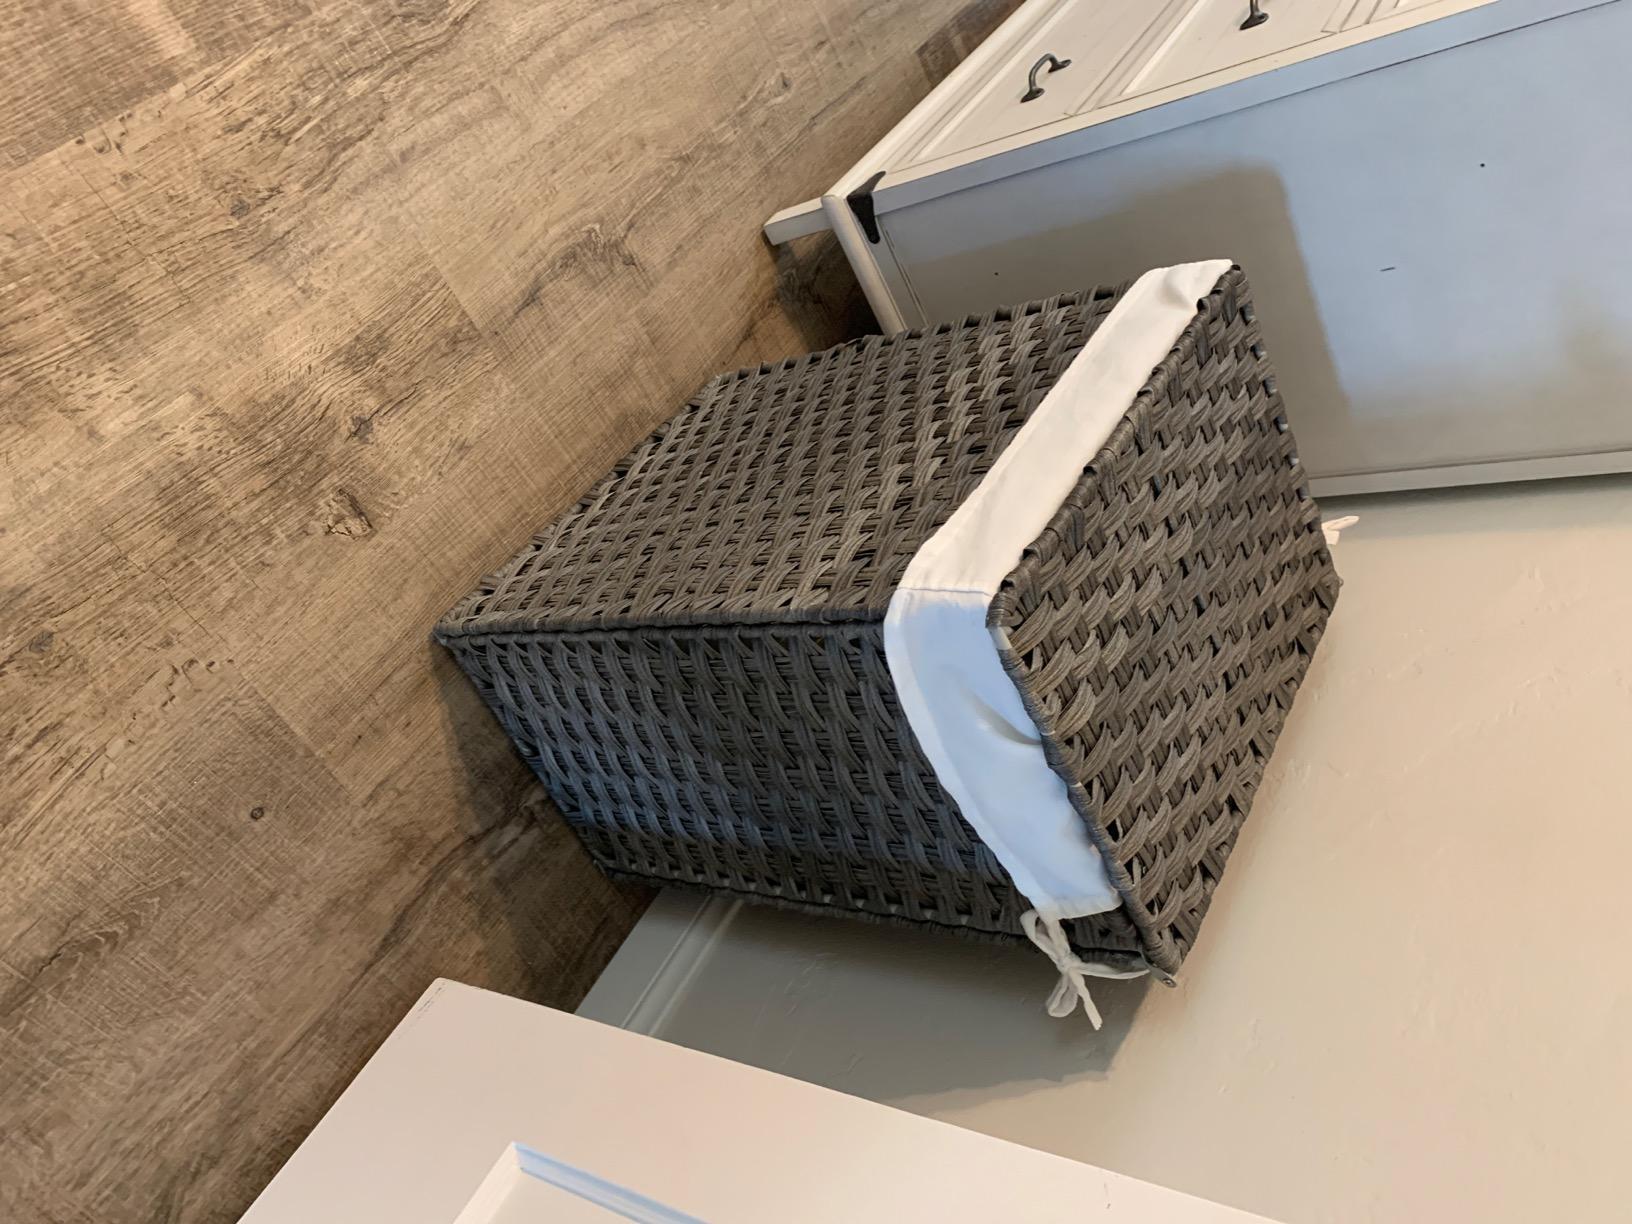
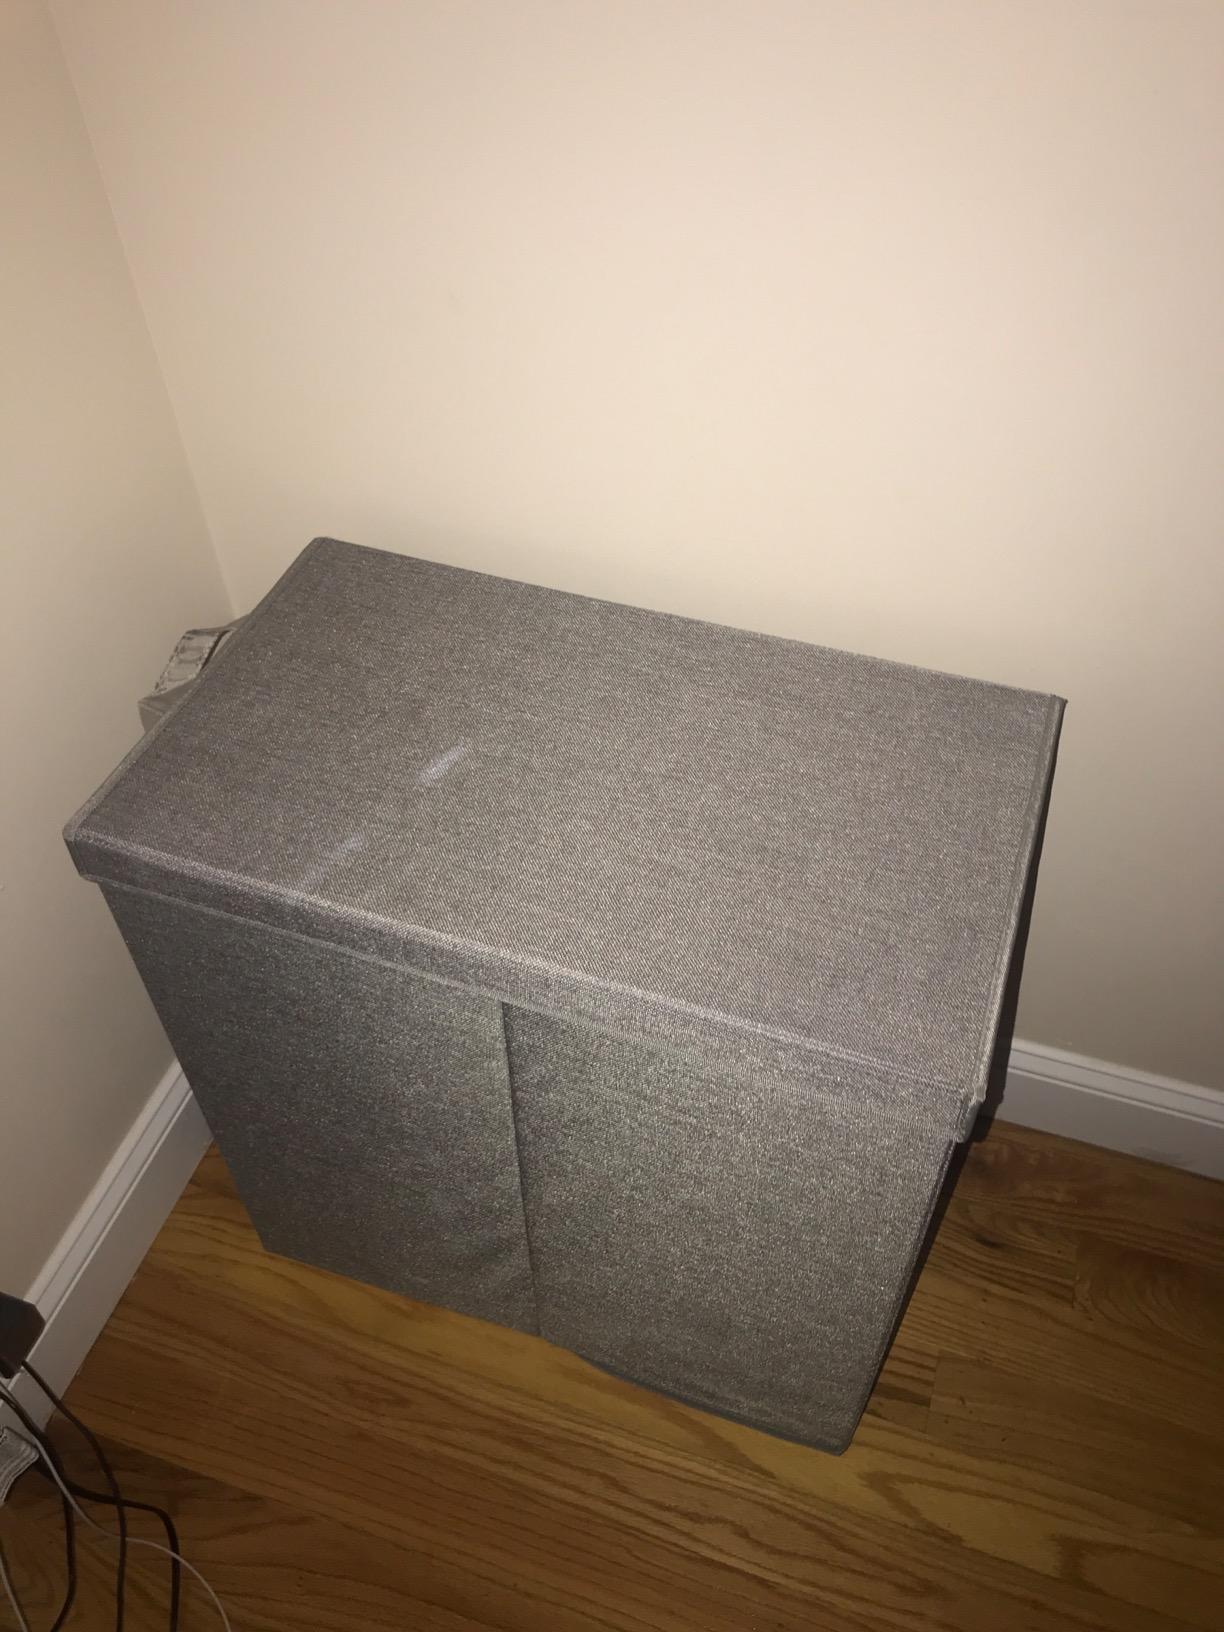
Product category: items_hamper
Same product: no